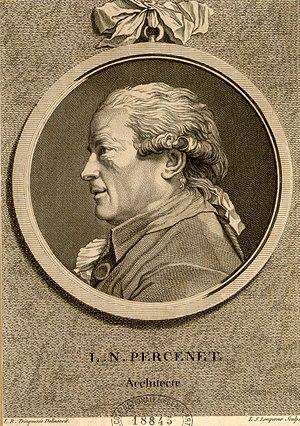
Louis-Simon Lempereur, né le 16 mai 1728 à Paris où il est mort le 5 avril 1808, est un graveur d'interprétation au burin, français.